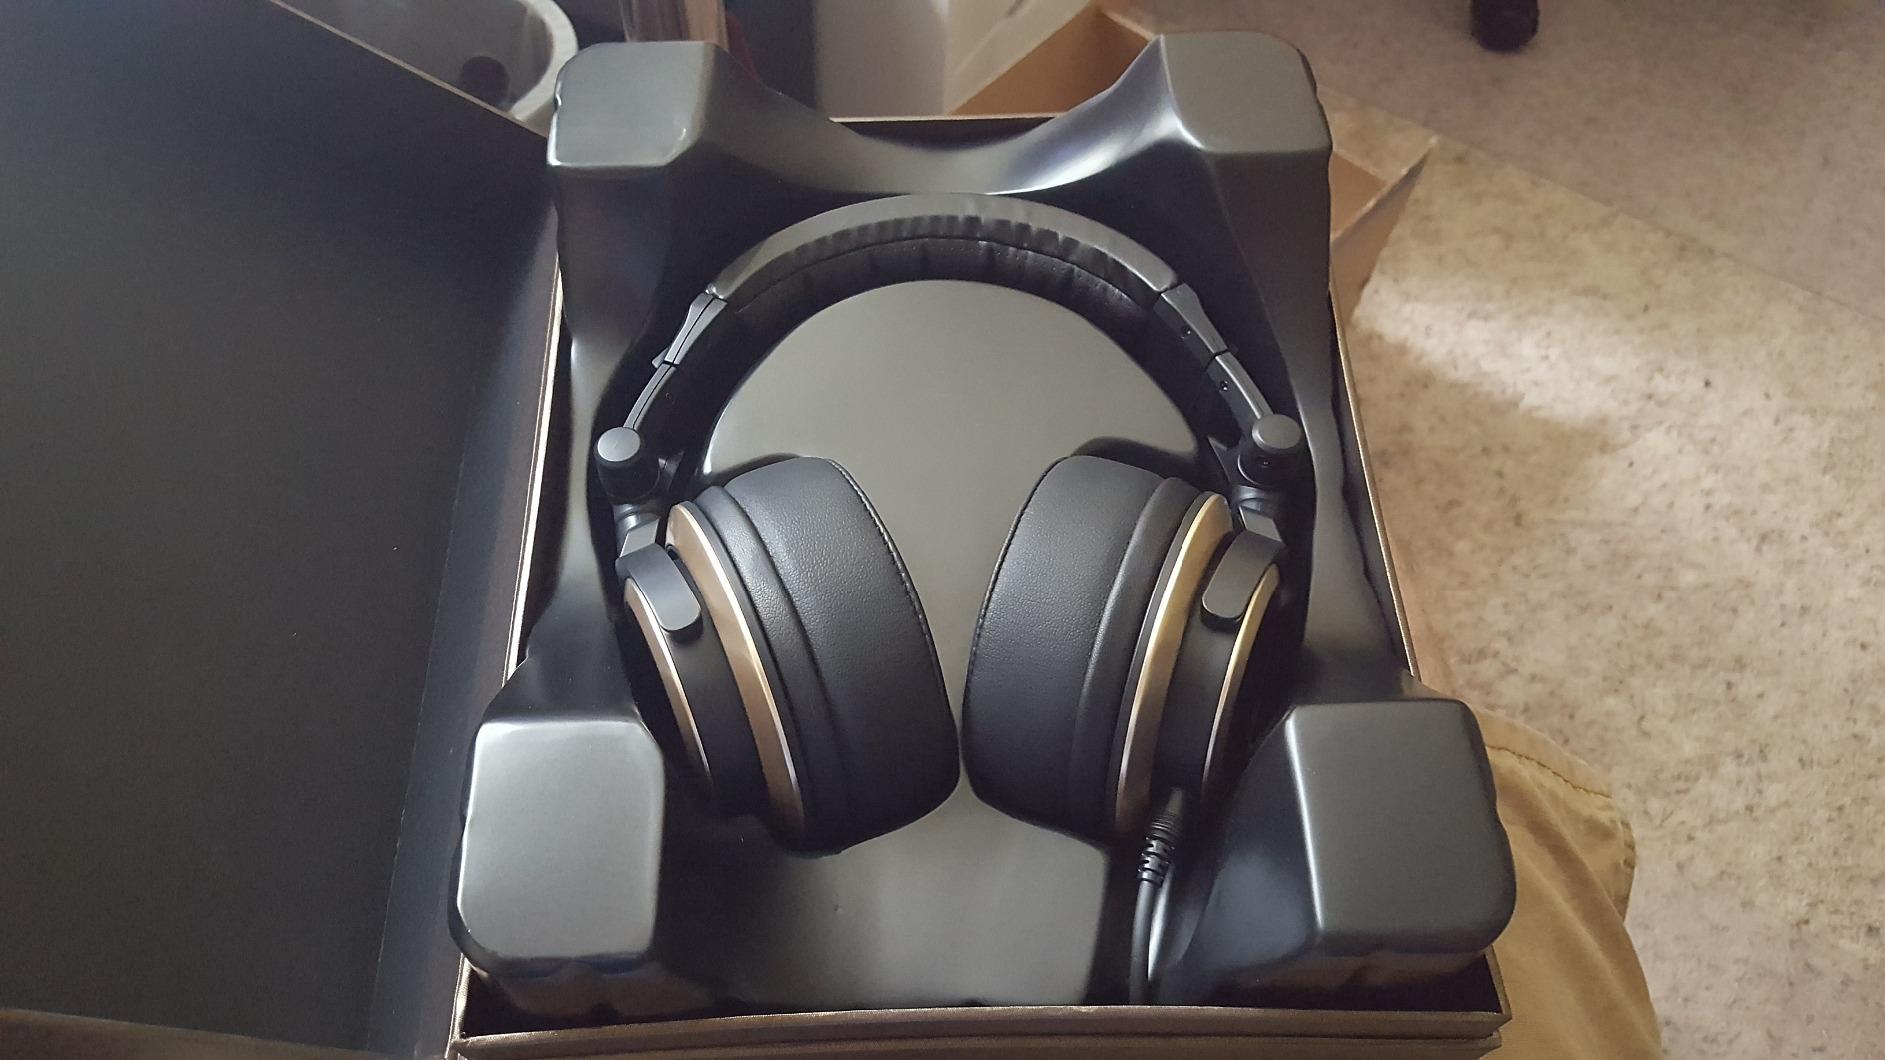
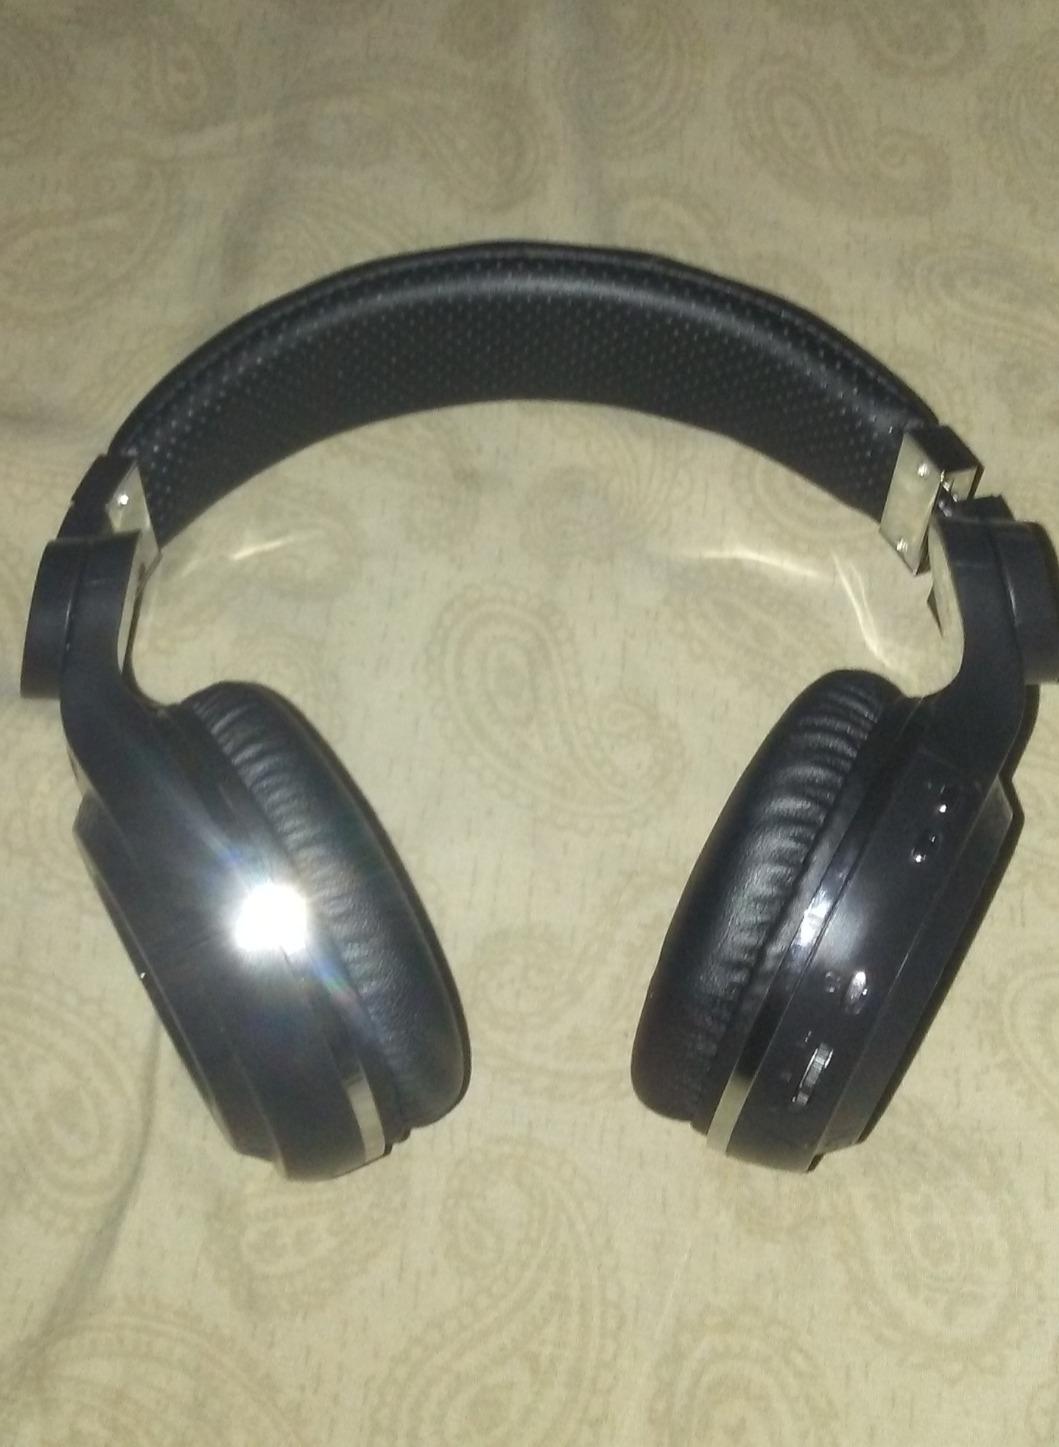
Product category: headphones
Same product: no